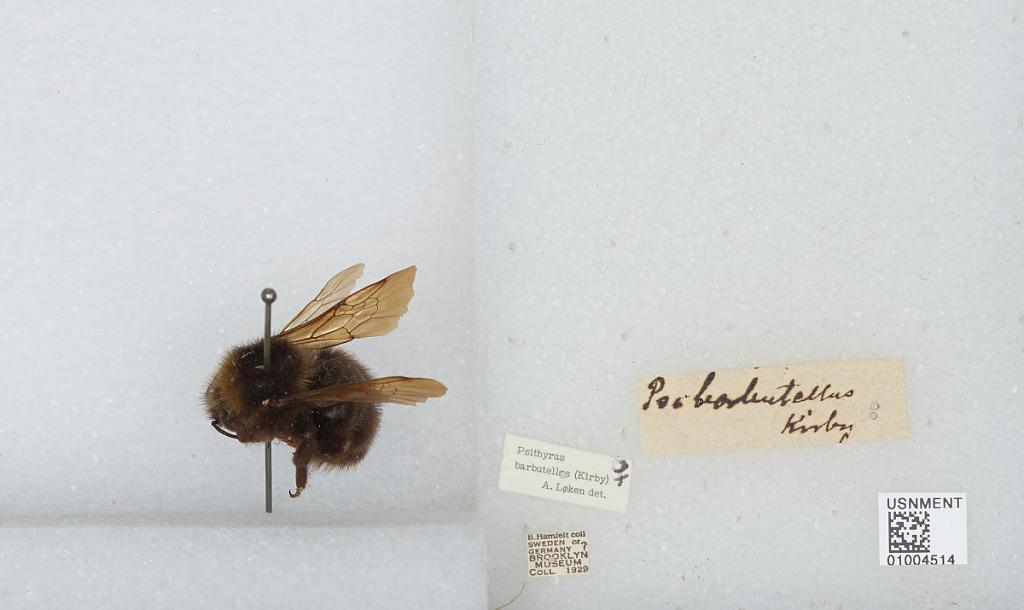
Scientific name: Bombus (Psithyrus) barbutellus (Kirby)
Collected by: B. Hamfelt
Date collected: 1929--
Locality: [Not Stated] Sweden or Germany
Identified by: Loken, A.